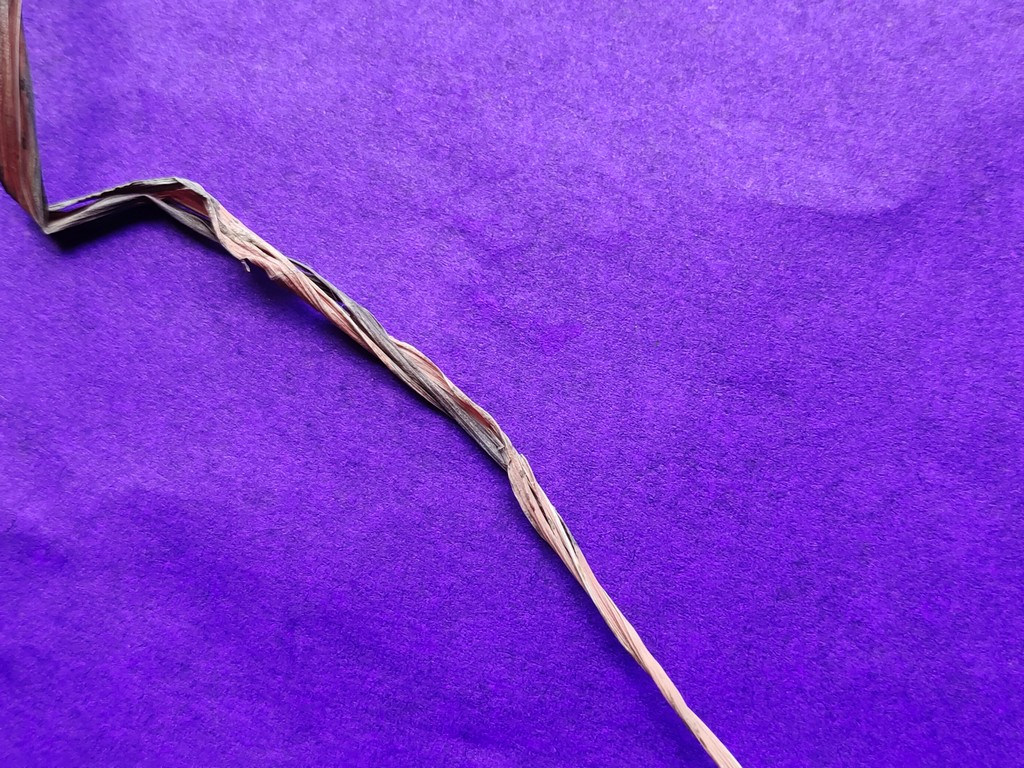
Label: Dried